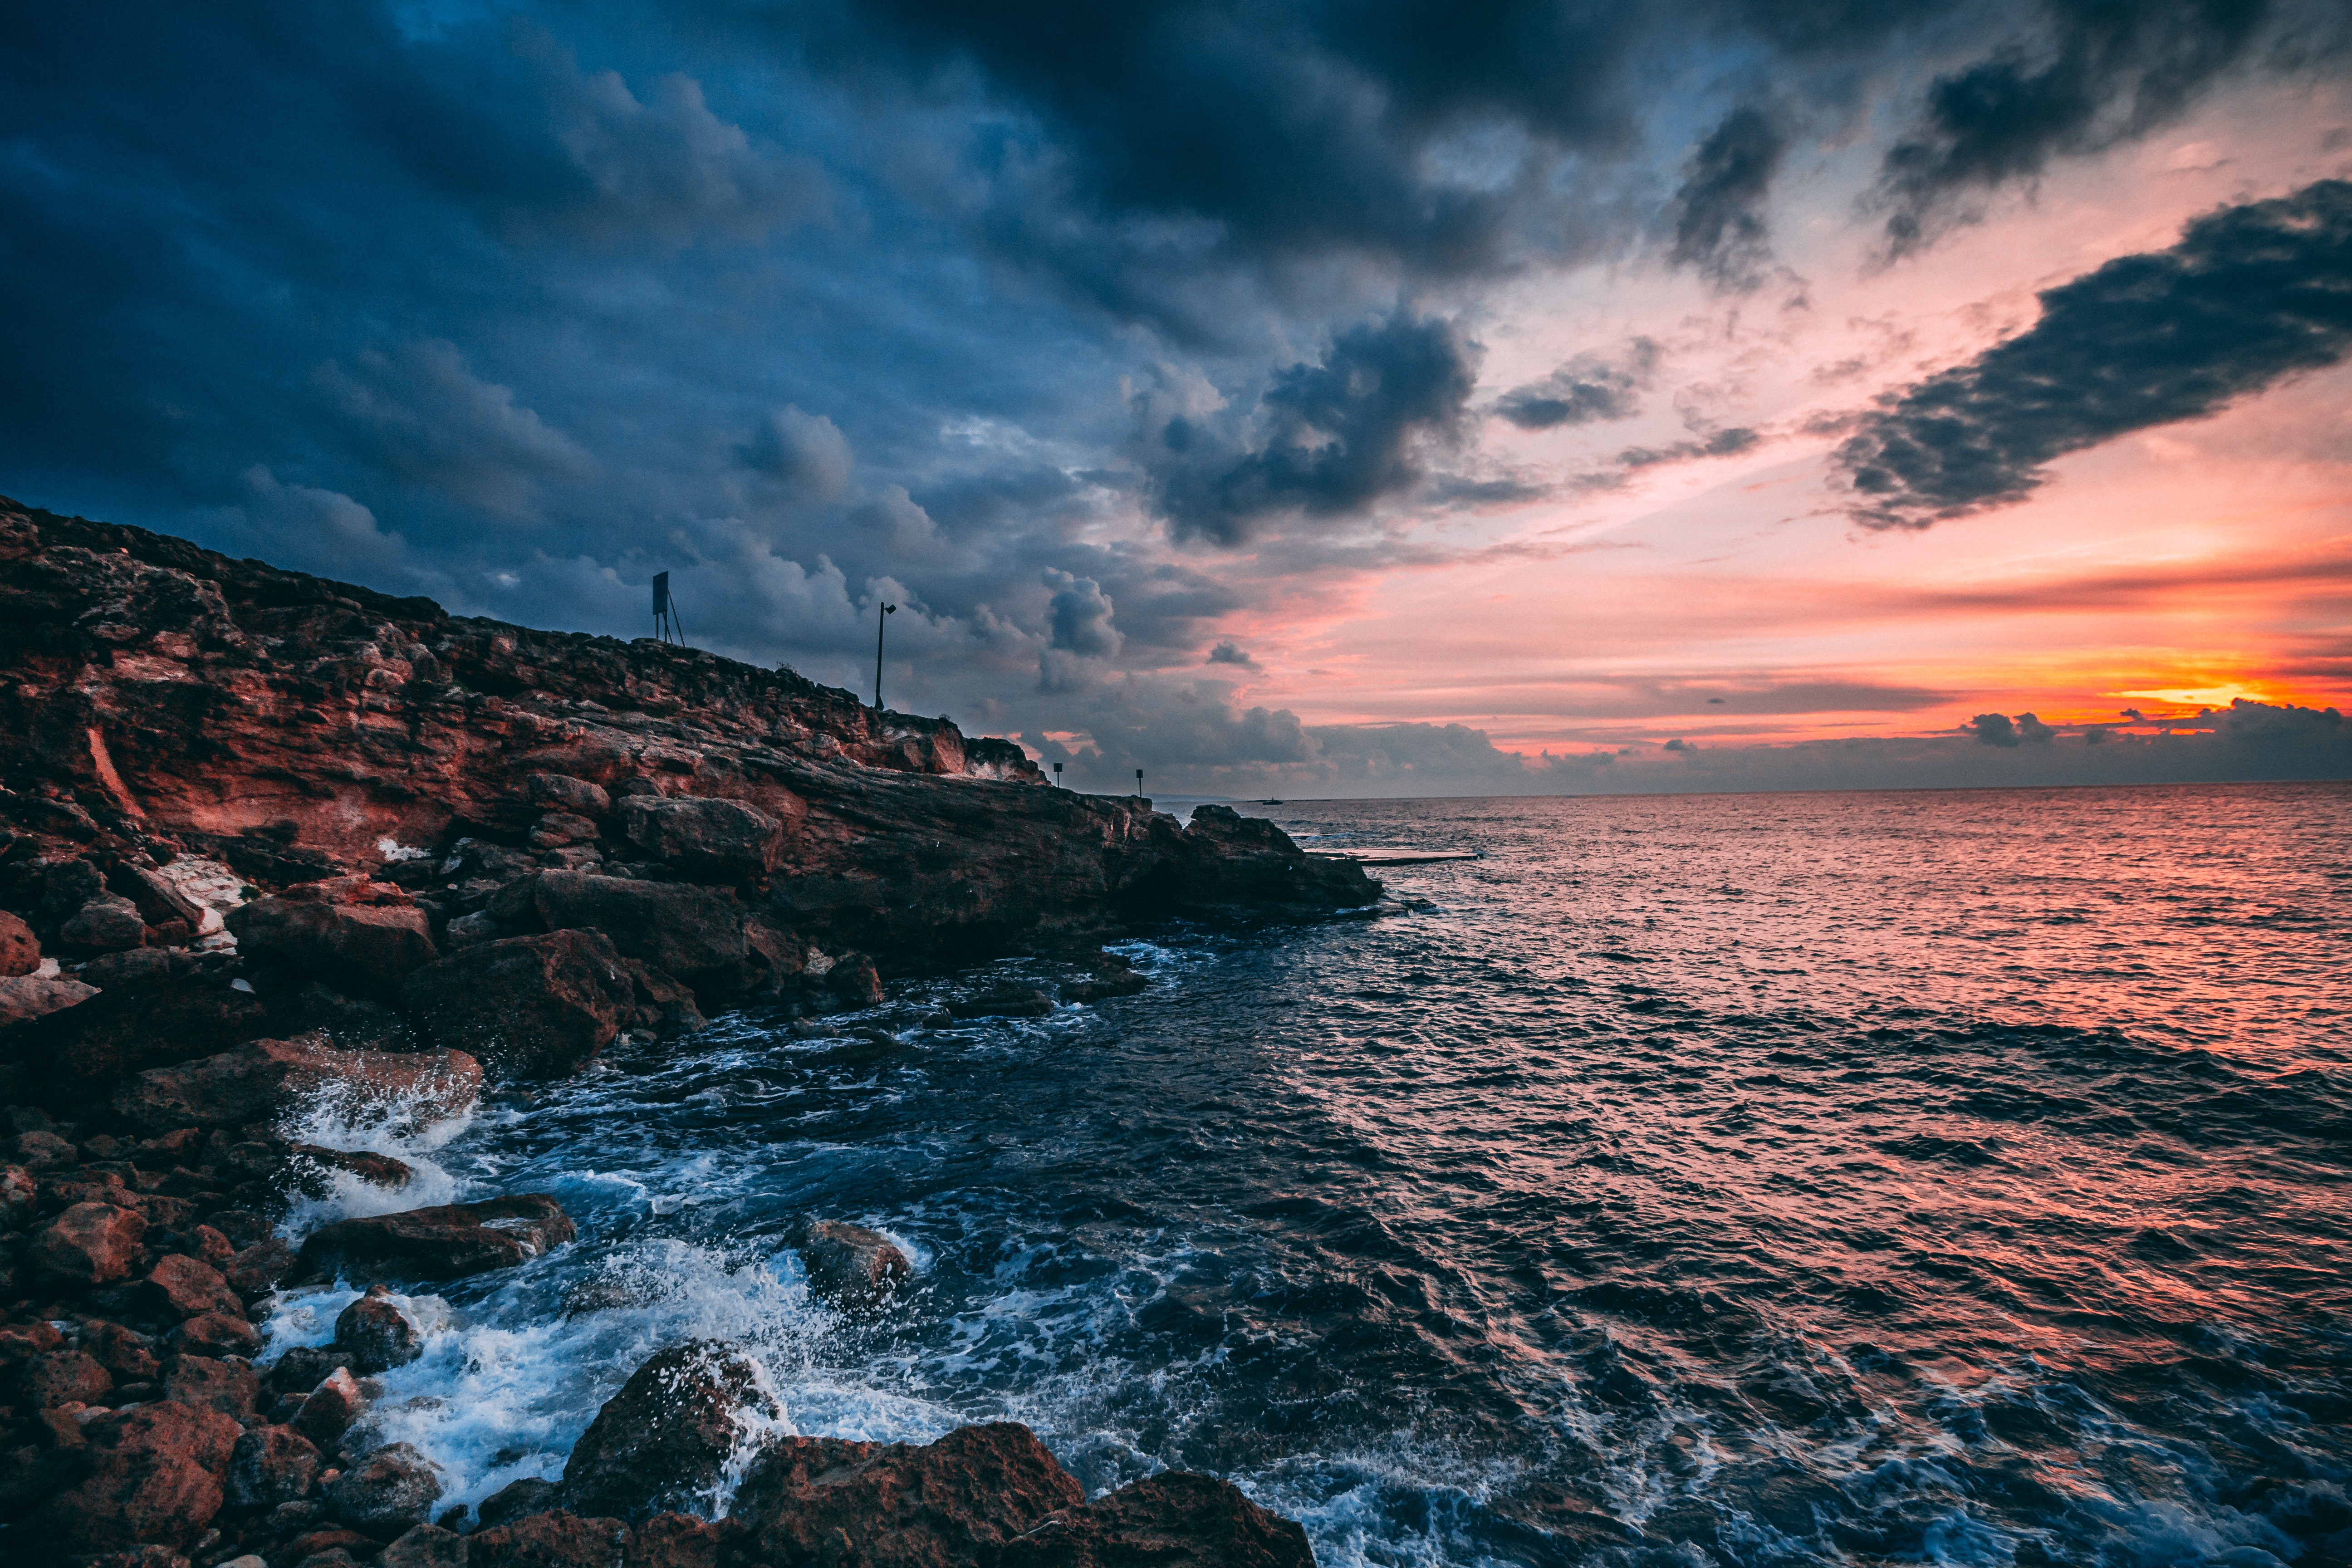
sky, body of water, sea, nature, water, ocean, coast, cloud, blue, horizon, rock, shore, wave, sunset, headland, sunrise, evening, wind wave, coastal and oceanic landforms, morning, cliff, dusk, afterglow, reflection, landscape, dawn, atmosphere, terrain, sound, photography, promontory, beach, bay, calm, tide, inlet, watercourse, sunlight, bight, cove, klippe, vacation, meteorological phenomenon, formation, tropics, world, cape, skerry, tourism, wind